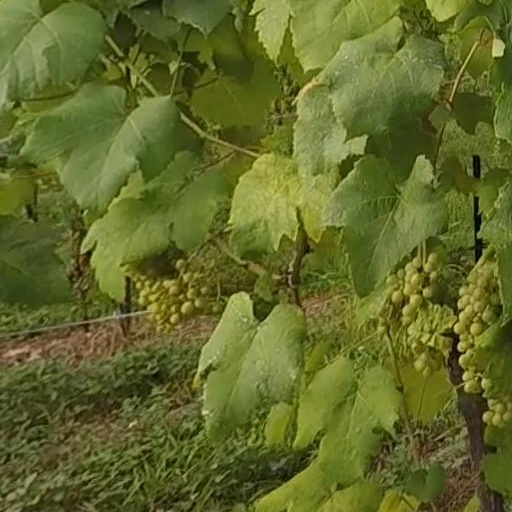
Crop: grape